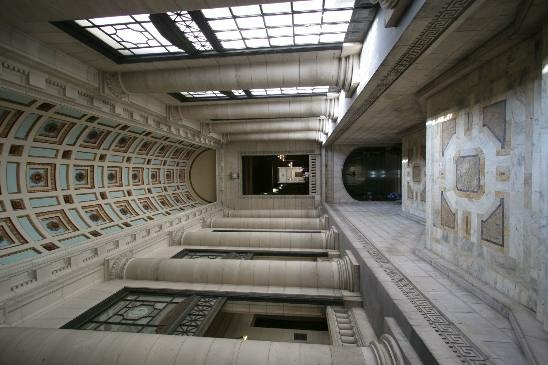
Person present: No